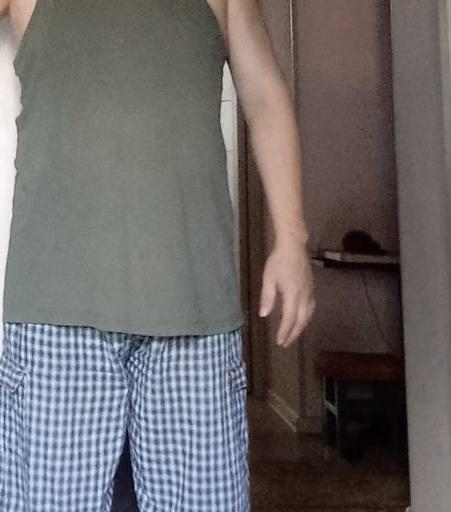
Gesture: no_gesture